Cave Johnson (Portal)

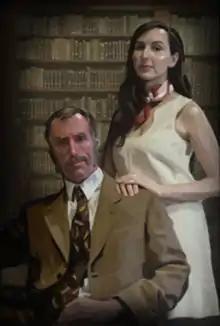
Johnson (left) and his assistant Caroline as they appear in "Portal 2"

Cave Johnson is a fictional character from the "Portal" franchise first introduced in the 2011 video game "Portal 2". He is voiced by American actor J. K. Simmons and created in part by "Portal 2"s designer Erik Wolpaw. He is referenced by a computer username in the first game and appears indirectly in "Portal 2". Johnson serves as a guide to the player-character Chell as she explores an abandoned part of the Aperture Science facility, though (in-universe) all of his messages are pre-recorded from before the events of the "Portal" games.